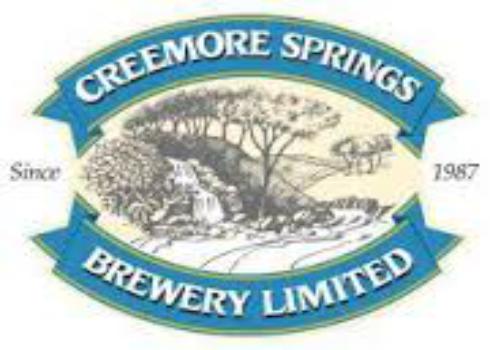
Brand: Creemore
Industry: Food